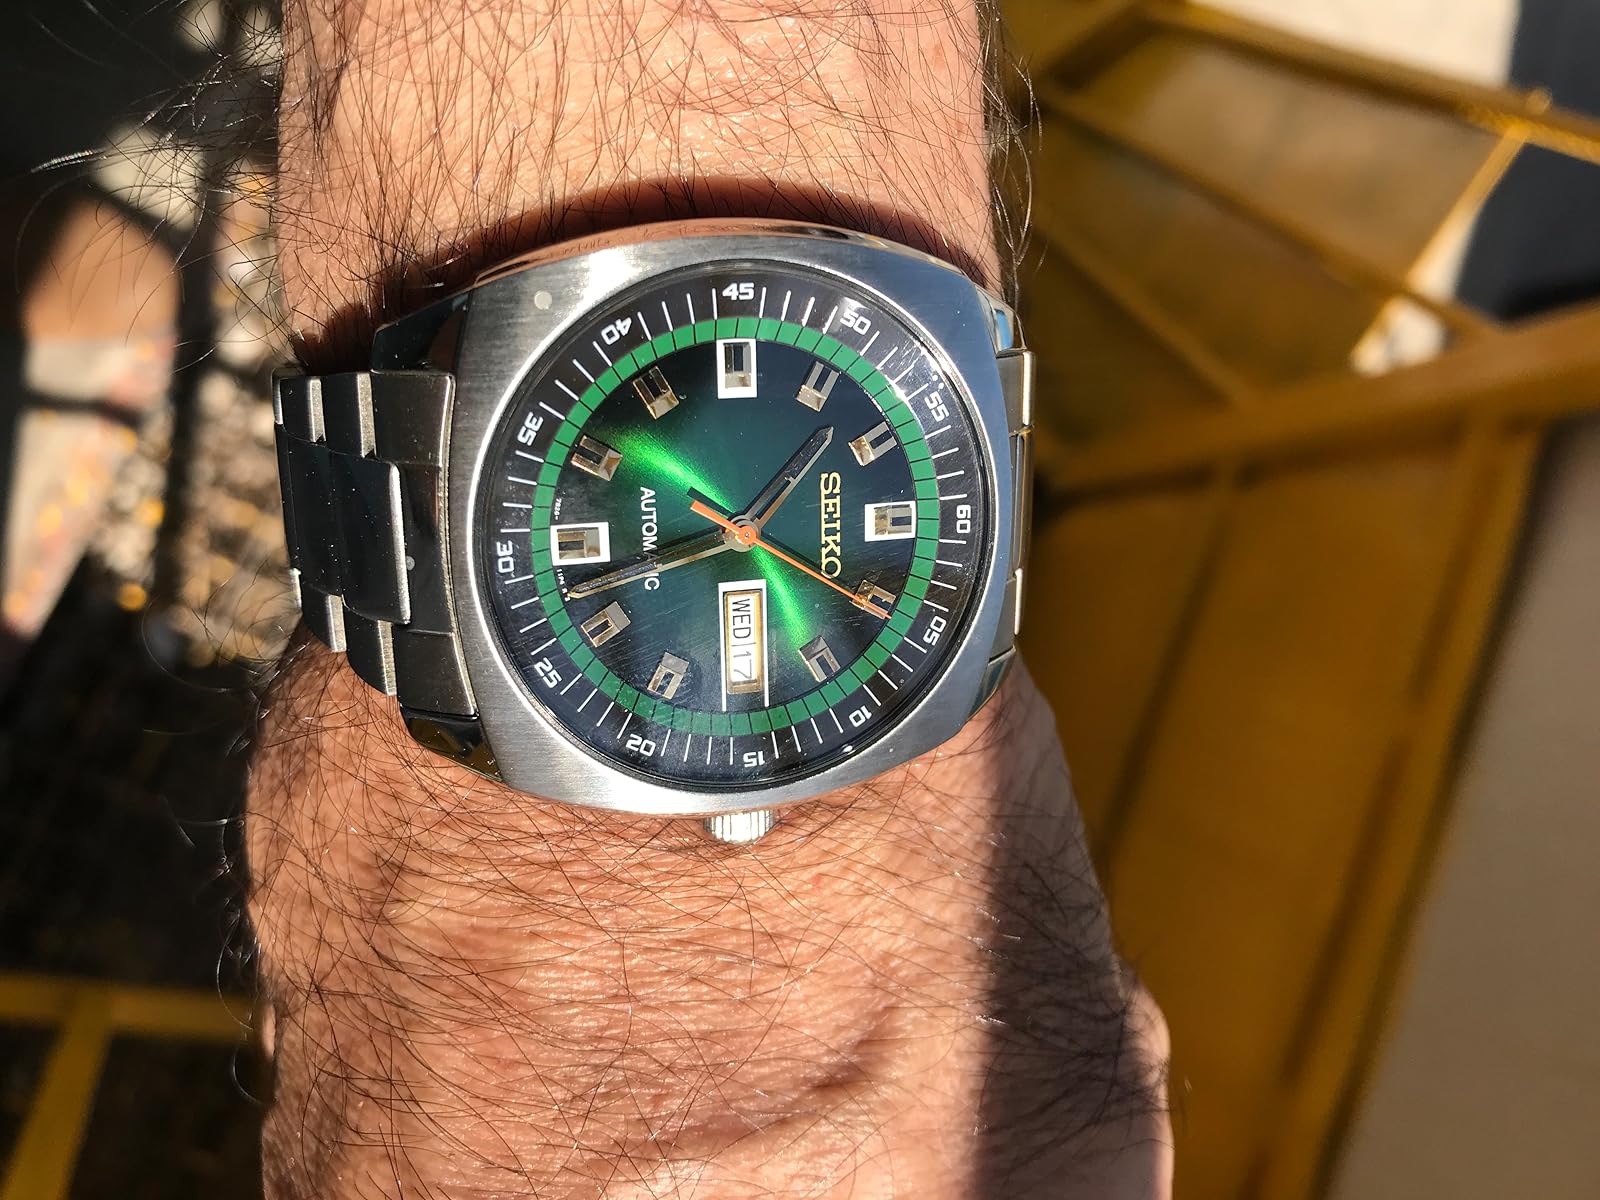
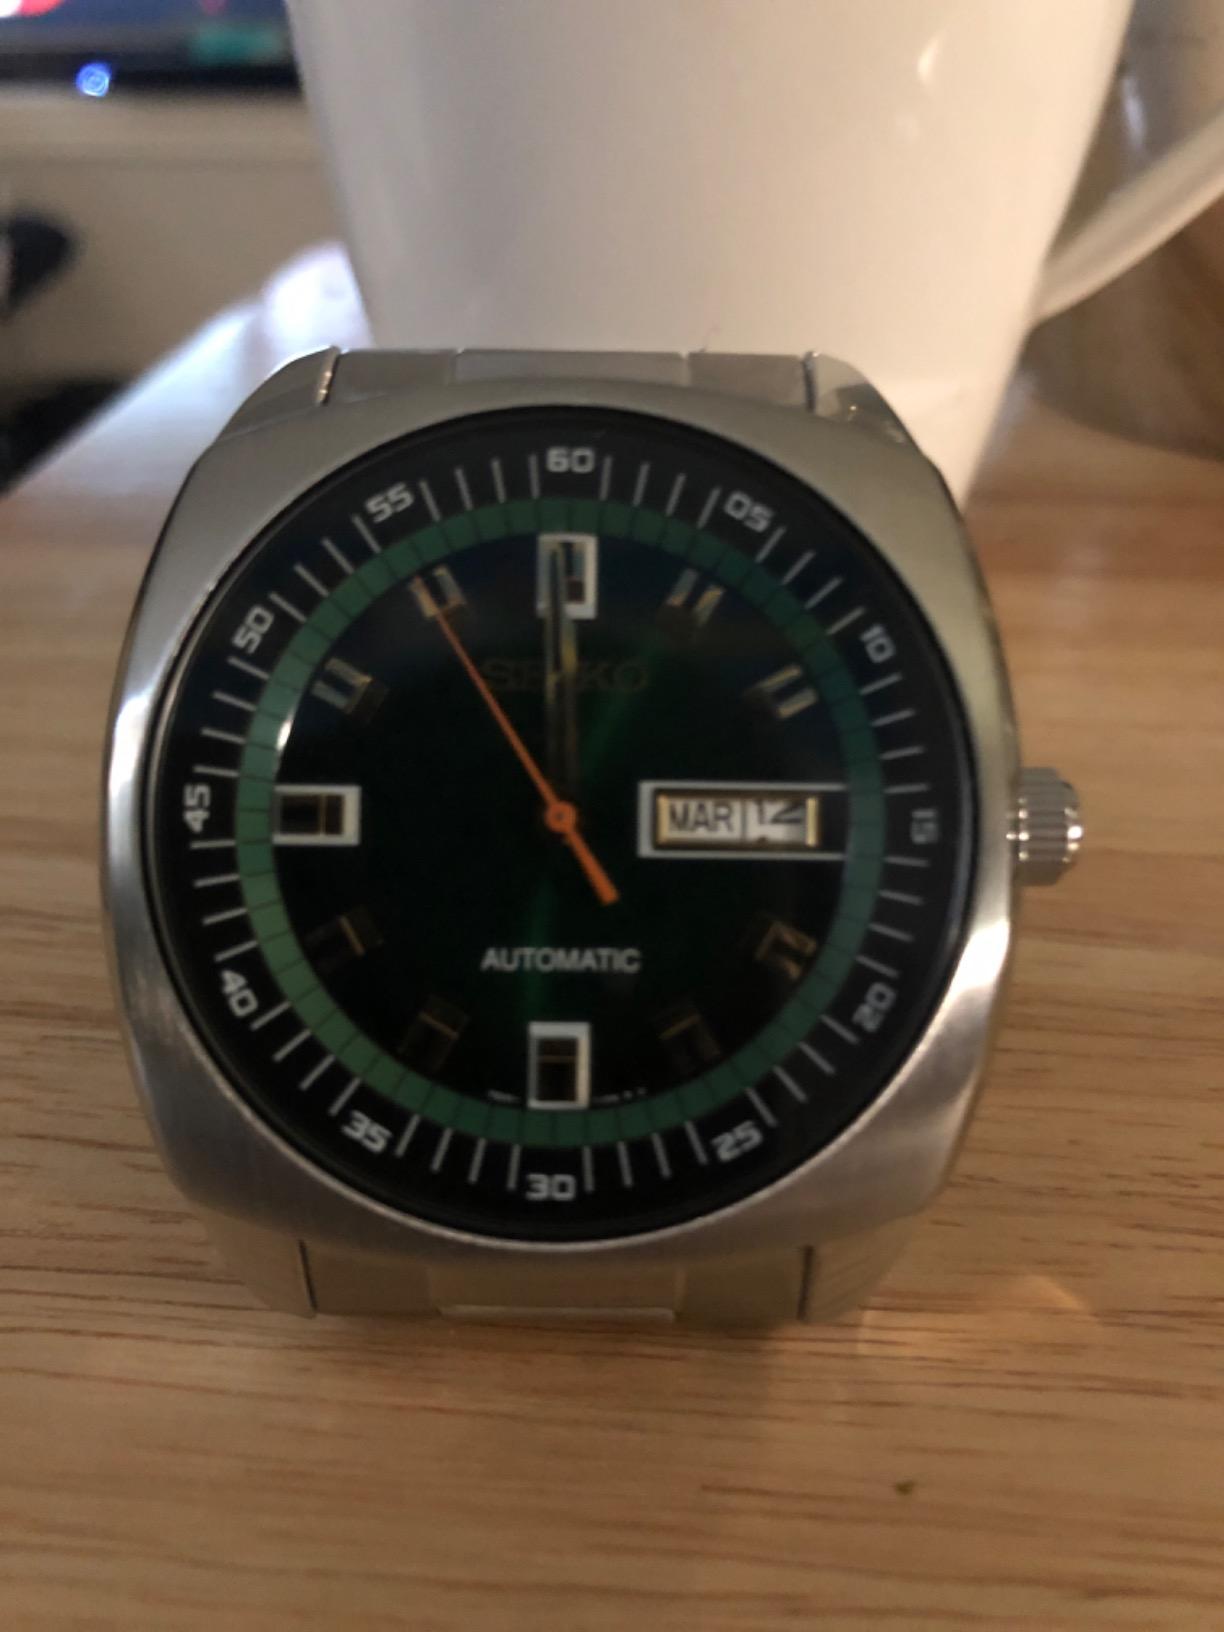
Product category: accessories_watch
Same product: yes